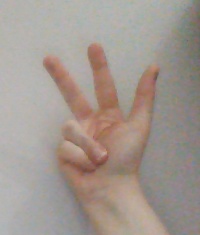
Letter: al